UAM Xochimilco

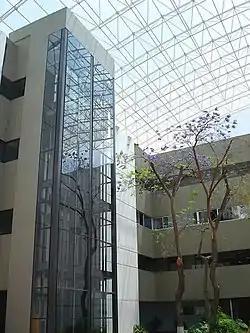
The central courtyard of the UAM-X Rectory Building

The Unidad Xochimilco is also home to one of the five transmitters of UAM Radio.